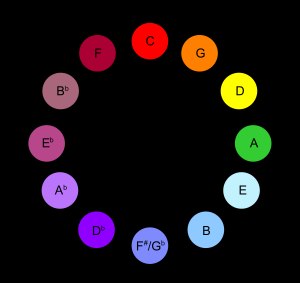
Aleksandr Skrjabin / Musik / Farvepåvirkning
Tonarterne ordnede i en kvintcirkel for at vise relationen med et farvespektrum.
Aleksandr Nikolajevitj Skrjabin var en russisk komponist og pianist. Han udviklede et meget lyrisk og følsomt tonesprog. Drevet af en poetisk, filosofisk og estetisk vision, som grænsede til mysticisme, anses han for at være en af forgrundspersonerne inden for russisk musikalsk symbolisme.